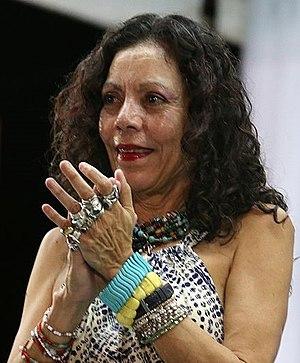
Rosario Murillo Zambrana, née le 22 juin 1951 à Managua, est une poétesse, révolutionnaire sandiniste et femme d'État nicaraguayenne. Elle est l'épouse du président du Nicaragua Daniel Ortega et la vice-présidente du pays depuis le 10 janvier 2017.